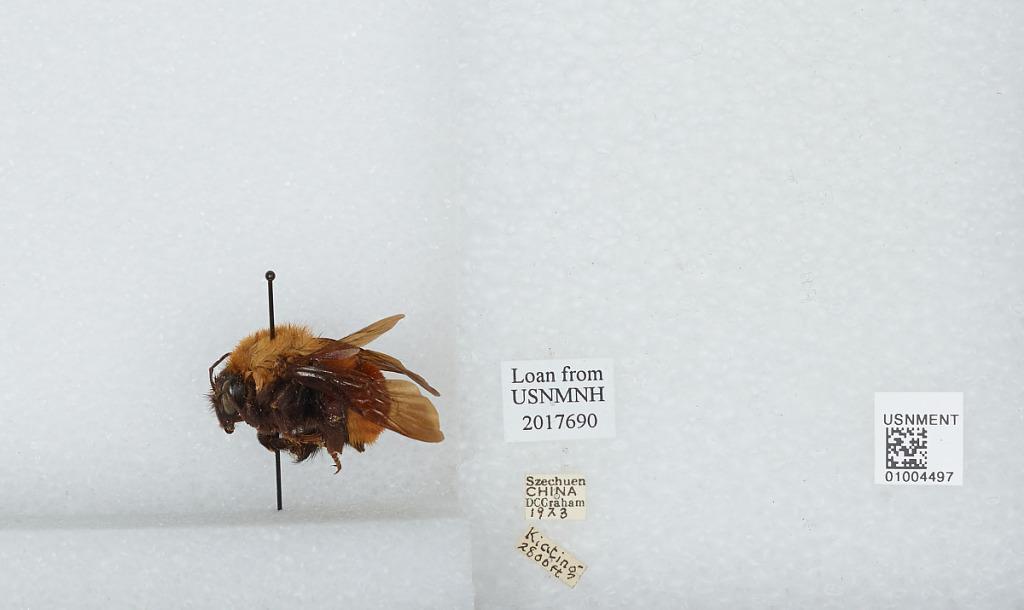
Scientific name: Bombus (Tricornibombus) atripes Smith
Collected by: D. Graham
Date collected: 1923-1-1
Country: China
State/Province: Sichuan
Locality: Kiating